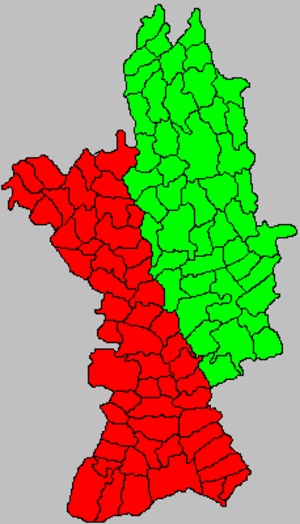
Olt est un județ de Roumanie, dans le sud du pays, à la frontière avec la Bulgarie, en Valachie, dans la région de développement du sud-ouest.